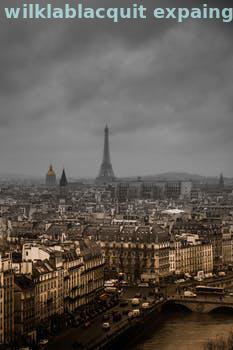
Label: Watermark